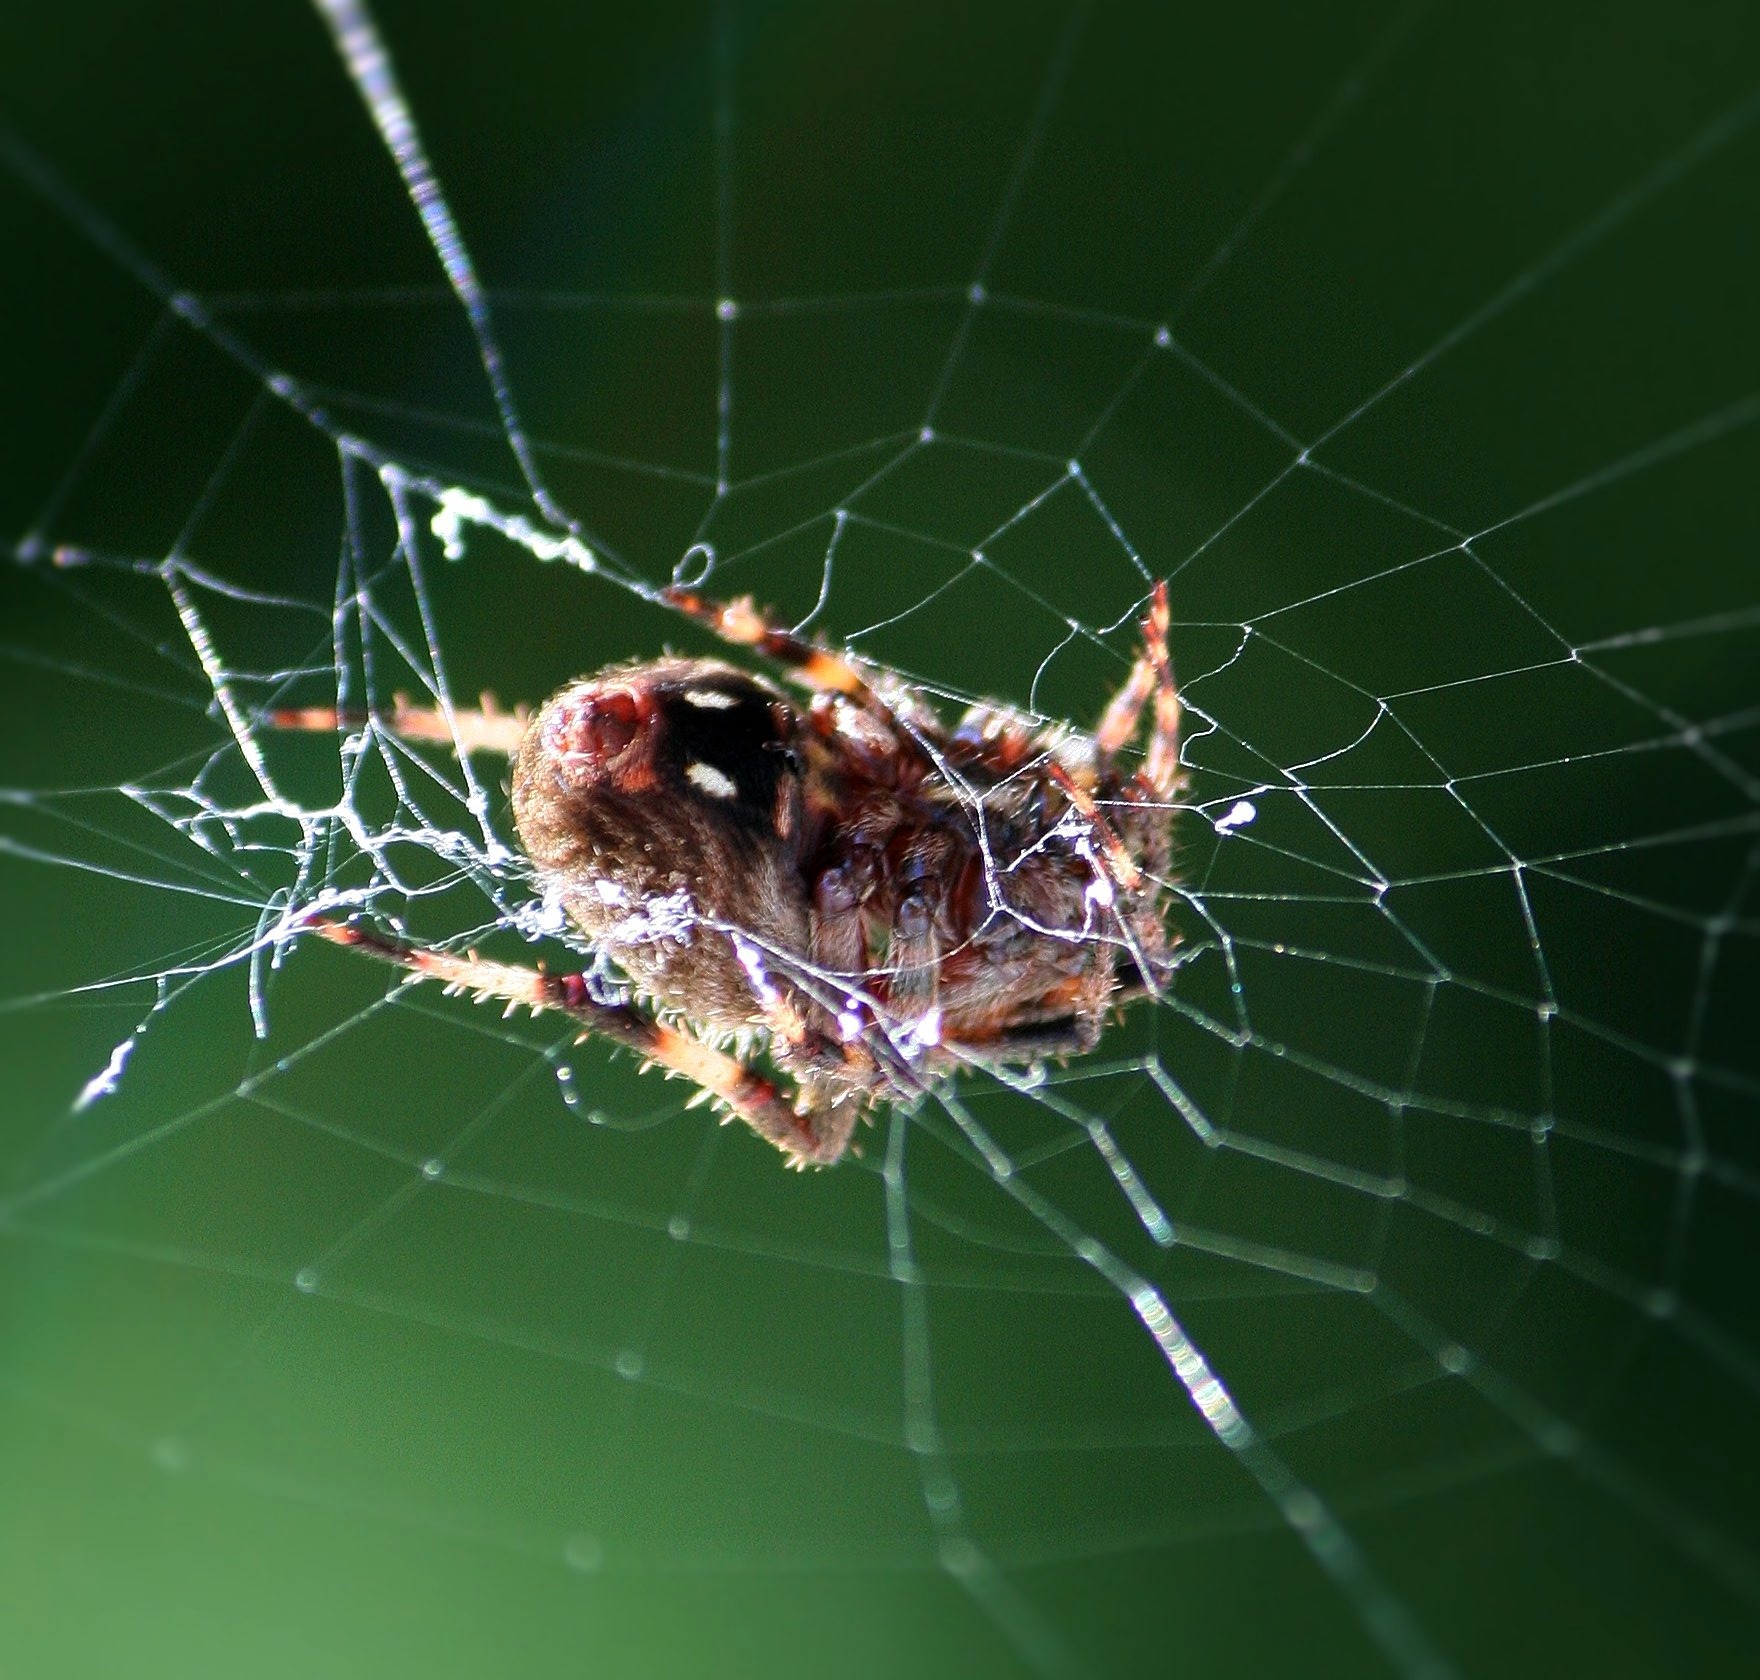
web, macro, biology, rest, fauna, material, invertebrate, spider web, close up, spider, arachnid, creature, argiope, resting, macro photography, organism, arthropod, european garden spider, araneus, orb weaver spider, yellow garden spider